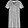
Label: T - shirt / top